Battle of Buna–Gona: Japanese forces and order of battle

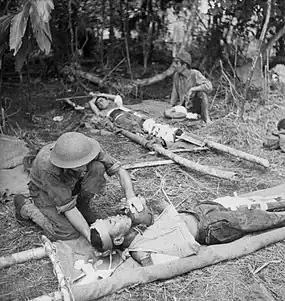
Wounded Japanese receive treatment after the final attack at Gona. AWM 013880

The battle of Buna–Gona was part of the New Guinea campaign in the Pacific theatre during World War II. It followed the conclusion of the Kokoda Track campaign and lasted from 16 November 1942 until 22 January 1943. The battle was conducted by Australian and United States forces against the Japanese beachheads at Buna, Sanananda and Gona.